St. Michael's Church (Trenton, New Jersey)

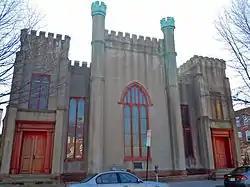

Established in 1703, St. Michael's Church in downtown Trenton, Mercer County, New Jersey, United States, is a founding parish of the Episcopal Diocese of New Jersey. Its present building located at 140 North Warren Street was built in 1747–1748, and was renovated in 1810 and 1847–1848. It was listed on the National Register of Historic Places on April 29, 1982 as St. Michael's Episcopal Church.